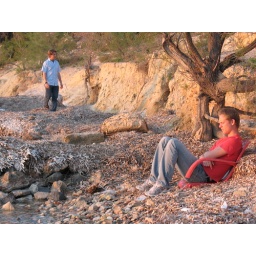
Michael sits in a broken chair on a bed of sea kelp watching the sunset.